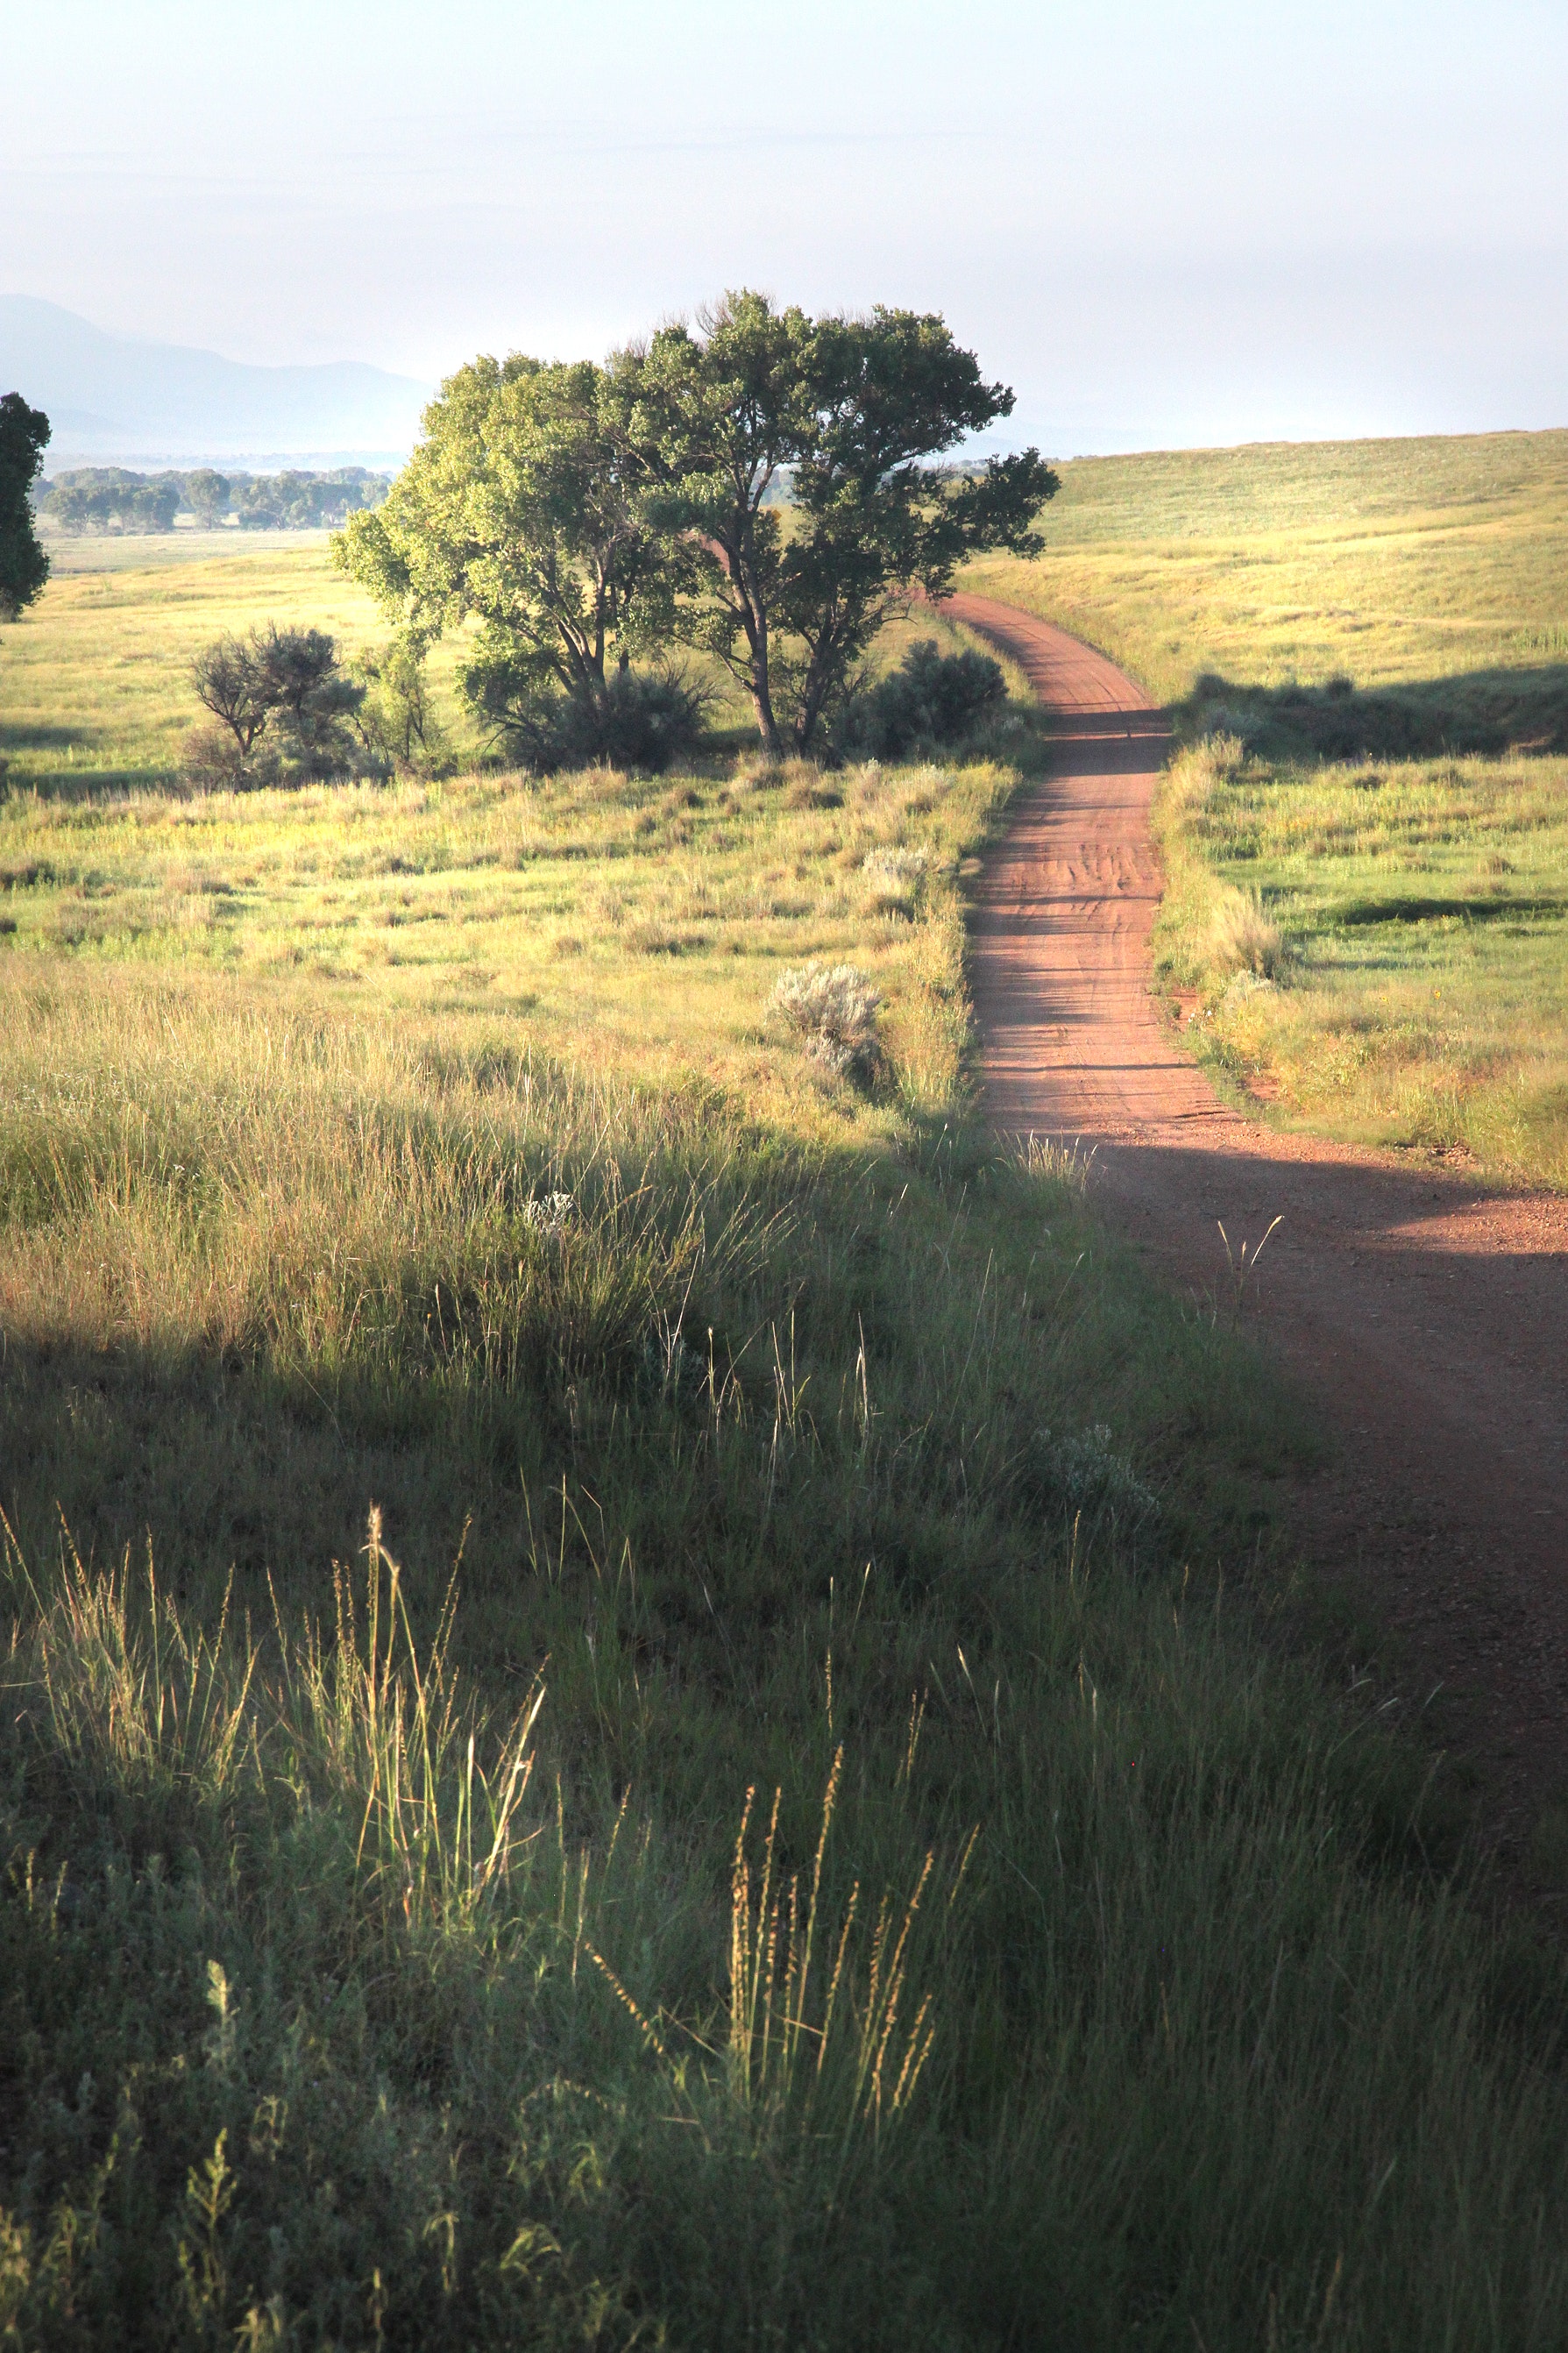
grassland, natural landscape, nature, natural environment, grass, vegetation, prairie, pasture, sky, field, morning, plain, hill, atmospheric phenomenon, ecoregion, meadow, nature reserve, sunlight, tree, grass family, savanna, rural area, steppe, land lot, plant community, landscape, evening, shrubland, plant, horizon, cloud, road, fell, farm, chaparral, wildflower, sunrise